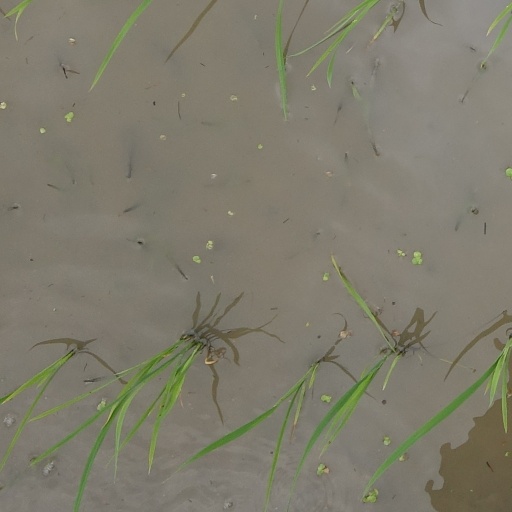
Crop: rice